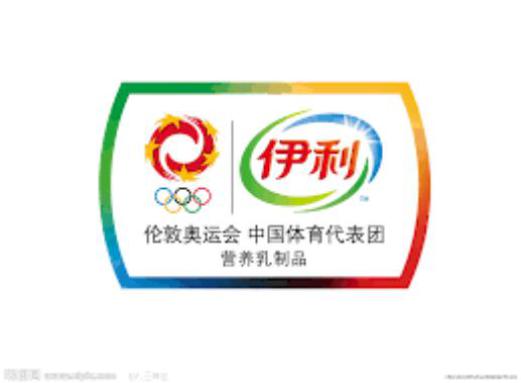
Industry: Food